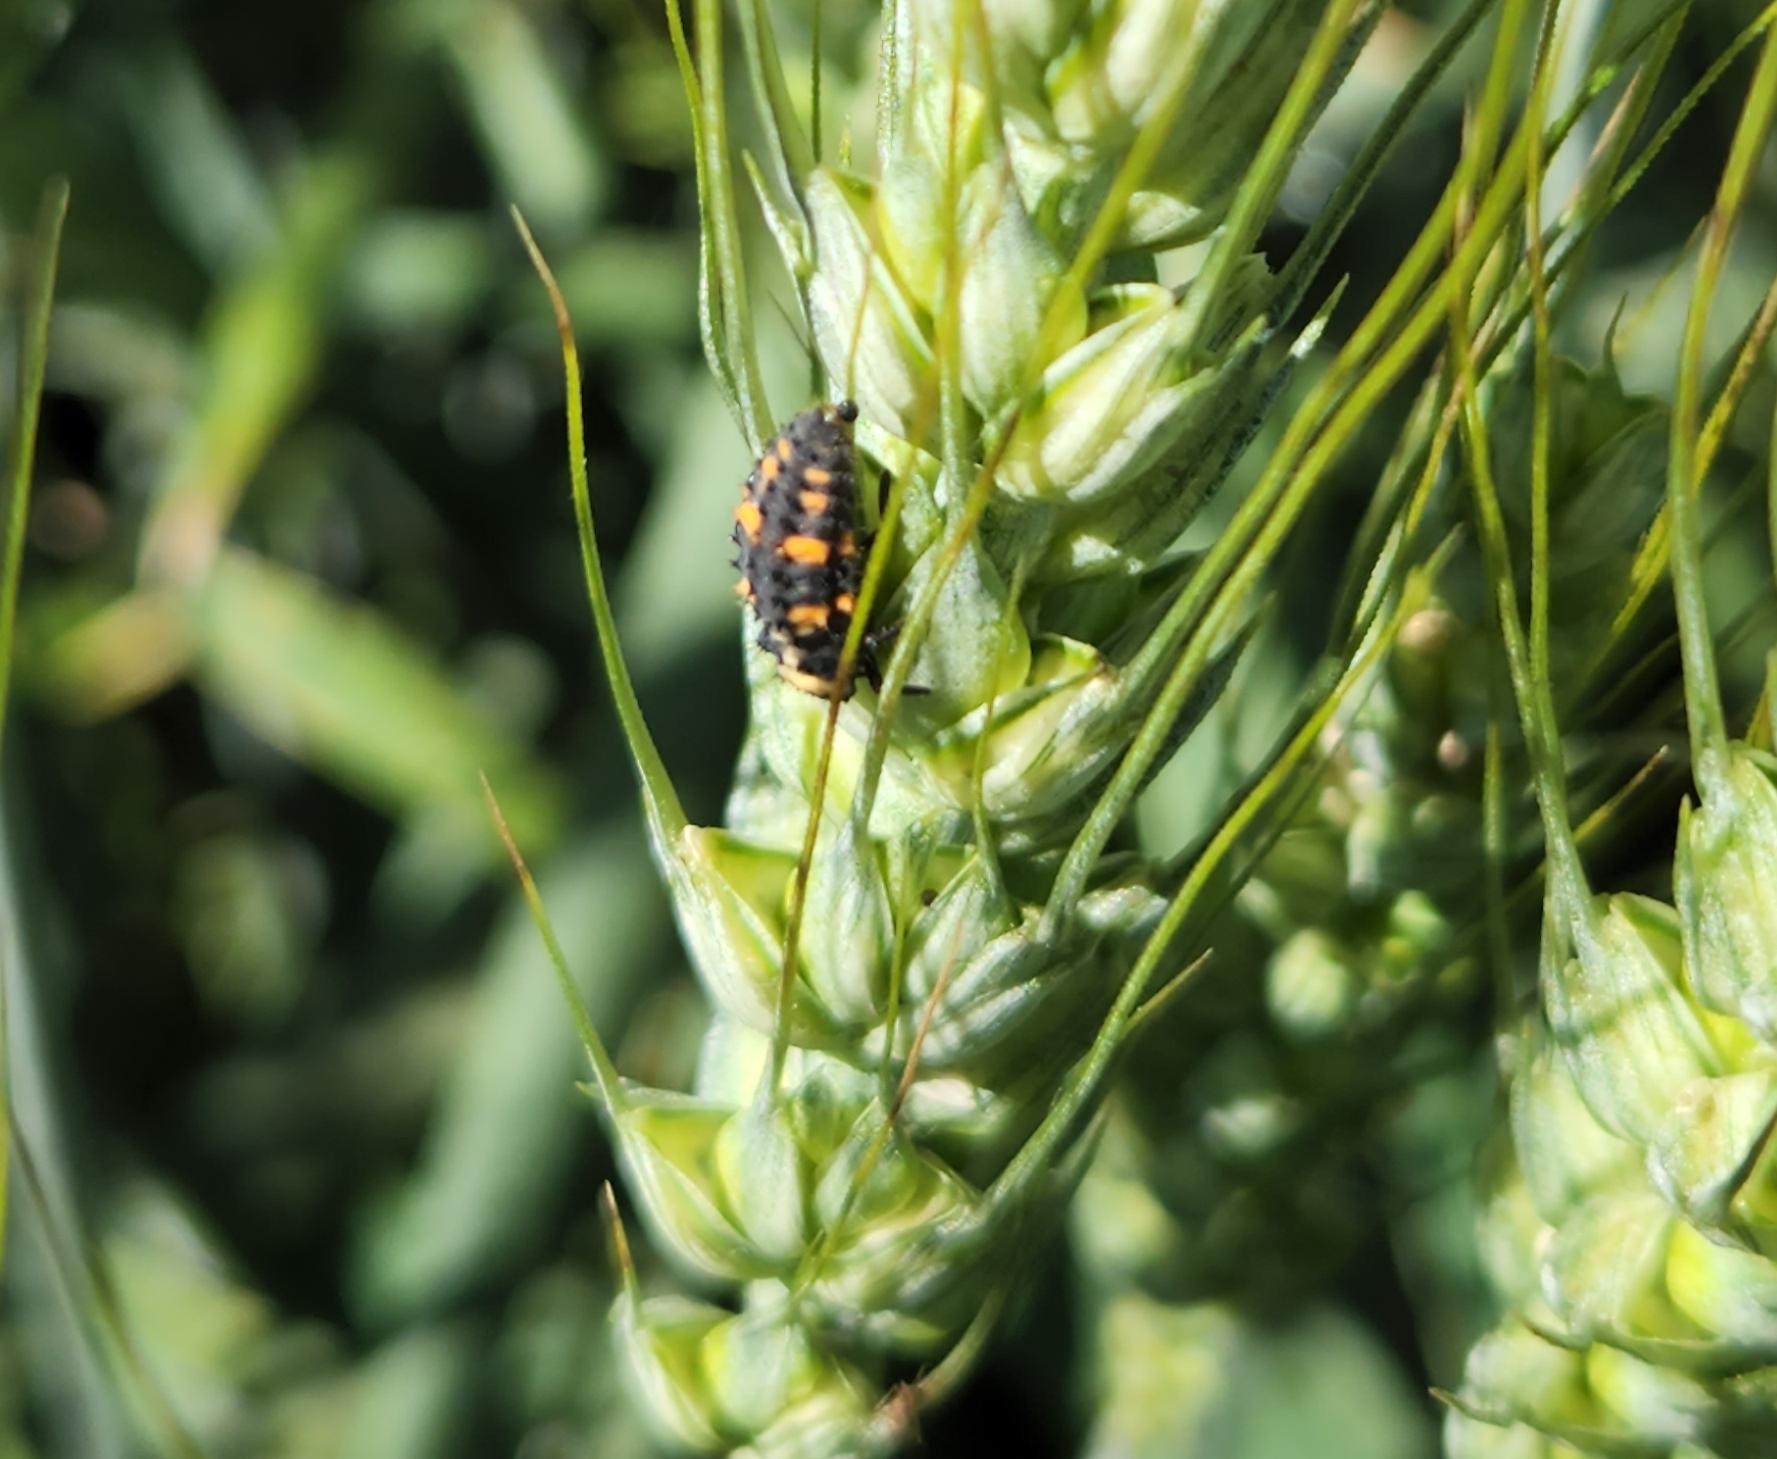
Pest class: predators